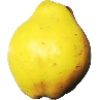
Label: quince